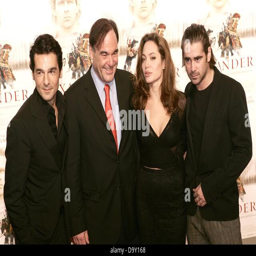
actor , film director , actors at the premiere